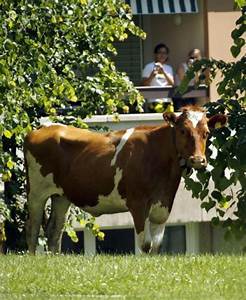
Label: cow